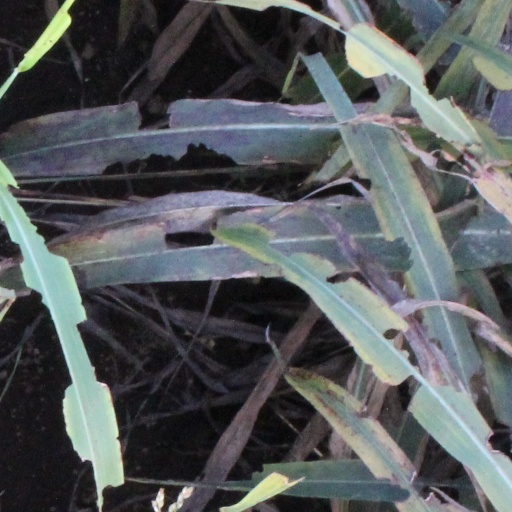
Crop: sorghum